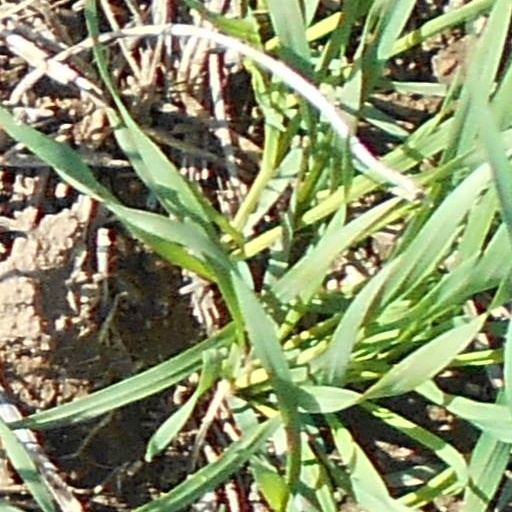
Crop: wheat